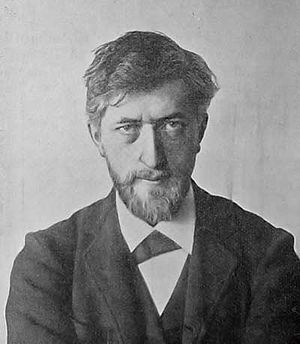
J.F. Willumsen
J.F. Willumsen i 1900
Jens Ferdinand Willumsen var en af pionererne bag det moderne gennembrud i dansk billedkunst omkring 1900. Han var primært maler, men mestrede de fleste kunstarter og arbejdede desuden som billedhugger, grafiker, keramiker, arkitekt og fotograf.